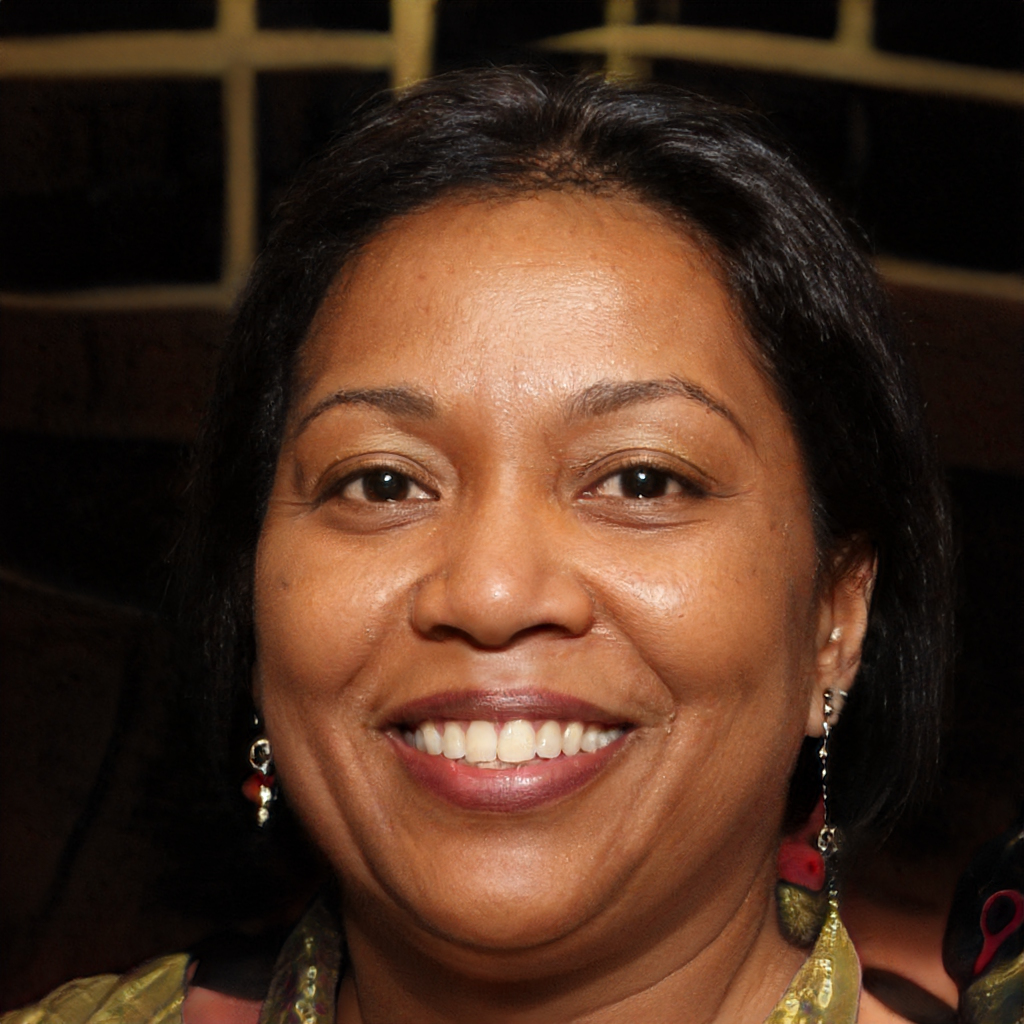
Label: Colored